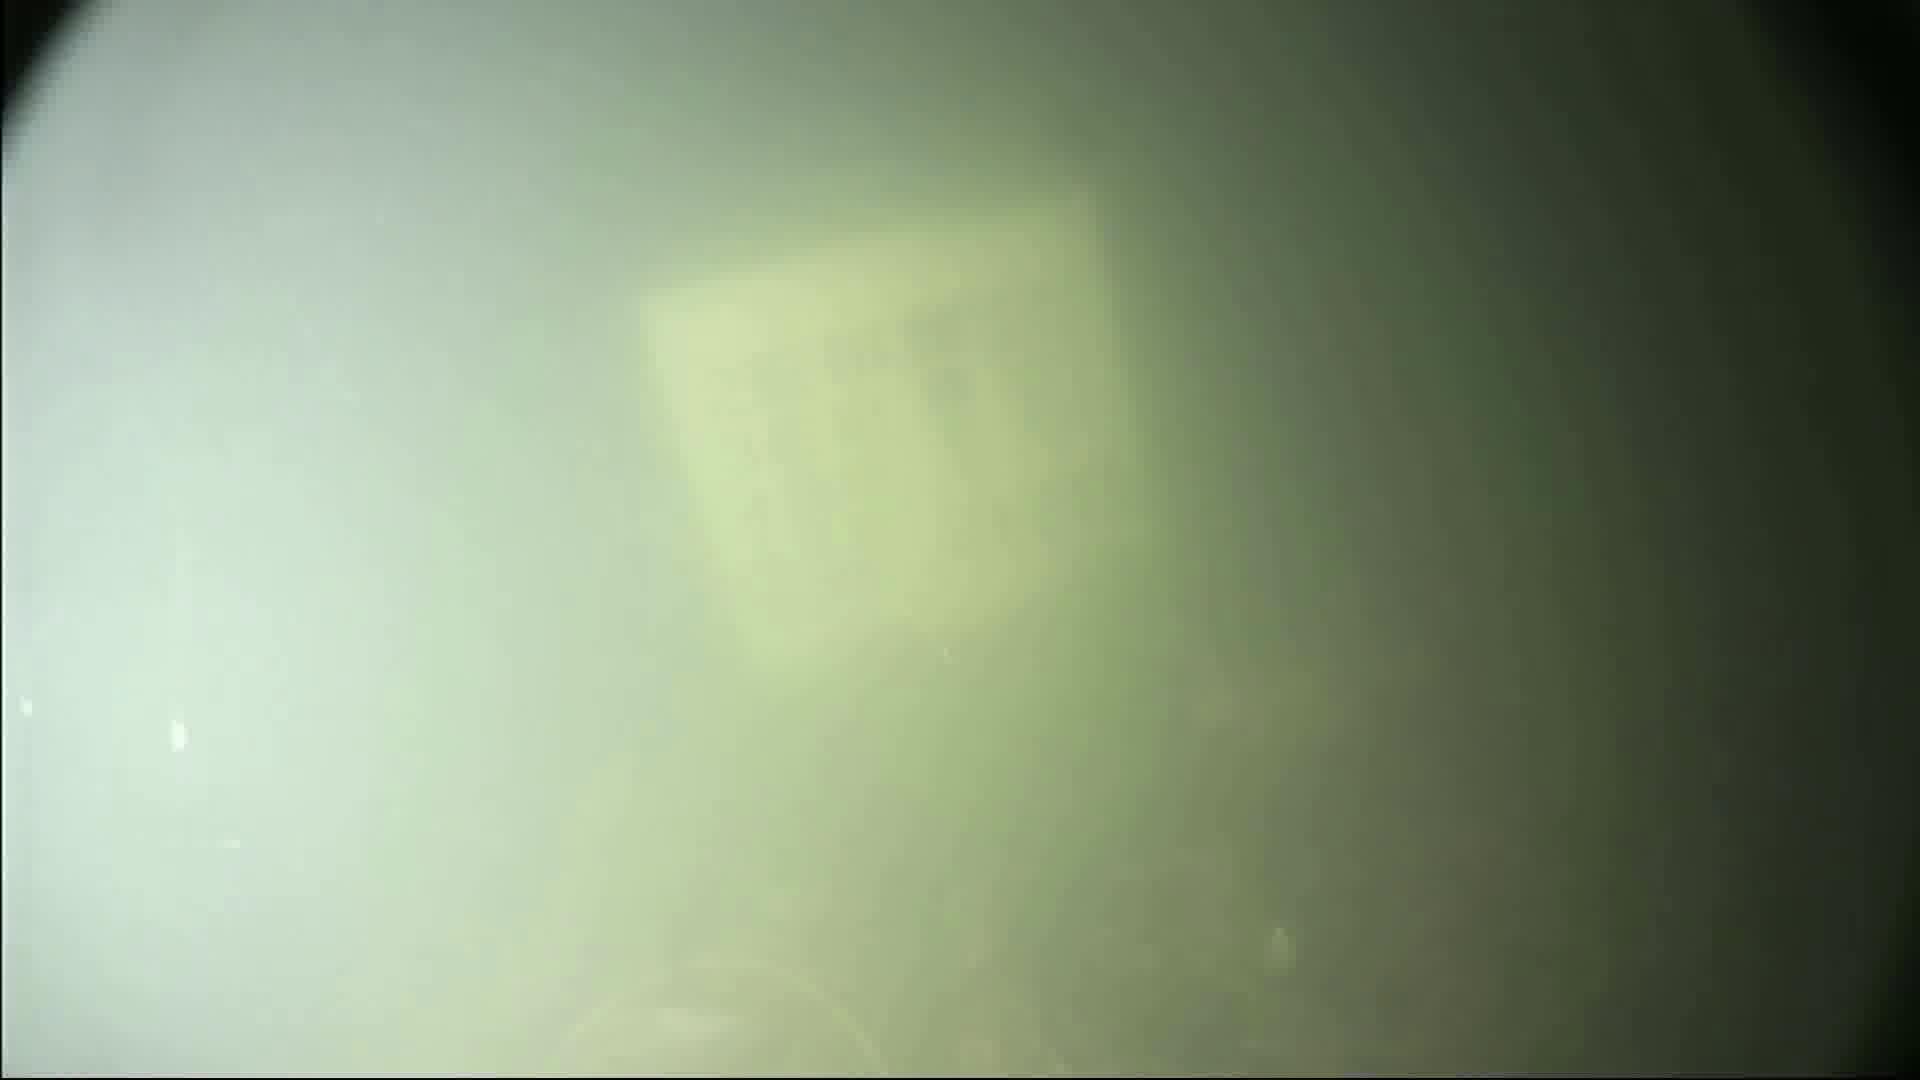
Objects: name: fish